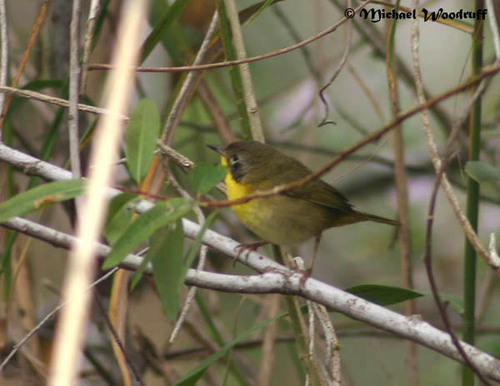
a small yellow bodied bird with a small head and black eyes.
this very small perching bird has a small bill and is mostly colored medium brown except its yellow throat, chest, belly and abdomen, white eyering, and black cheek.
the small round bird is yellow with a sharp pointed beak and long skinny tarsals.
a small bird with a bright yellow belly, a golden coloration to the top and black cheek patches.
a bird with a yellow belly, darker brown feet, fading to grey wings, back, and rump.
this bird is yellow with brown and has a very short beak.
this small bird has a yellow belly and throat, is olive green from tail through back to head and has a small pointy bill.
this bird has wings that are brown and has a yellow belly
this particular bird has a belly that is yellow with gray secondaries
this bird has a pointed black bill, with a yellow breast and belly.
Species: Common Yellowthroat